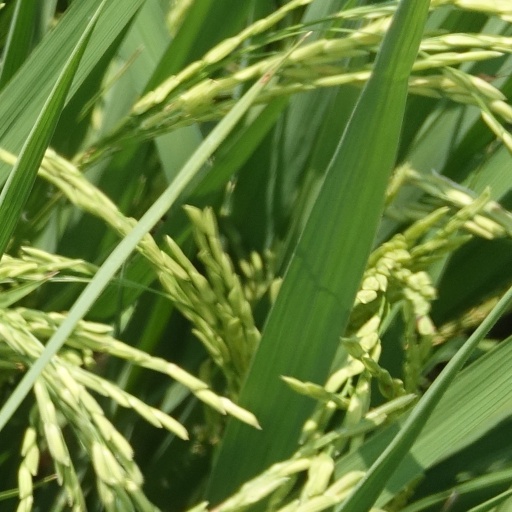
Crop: rice